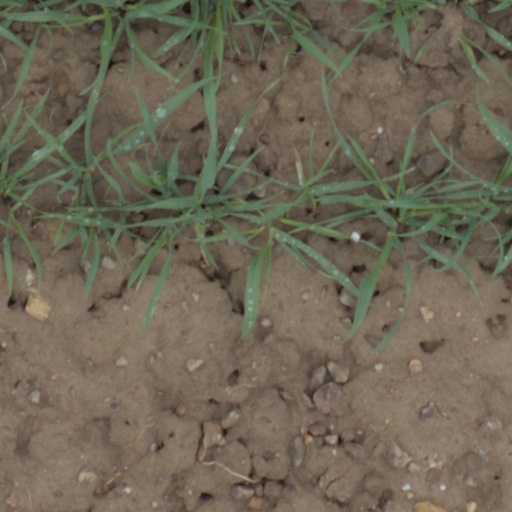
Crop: wheat